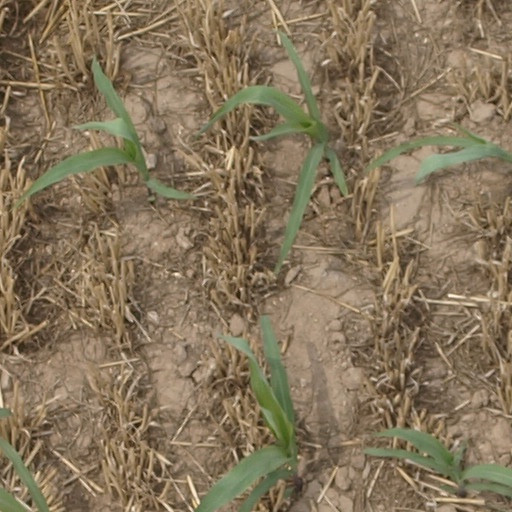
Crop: maize; corn